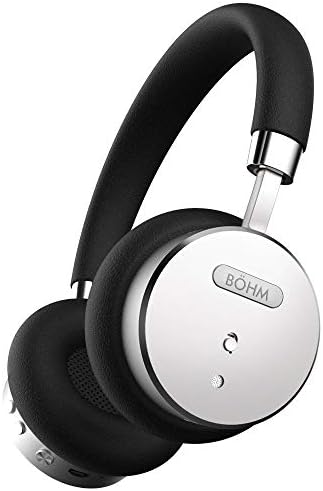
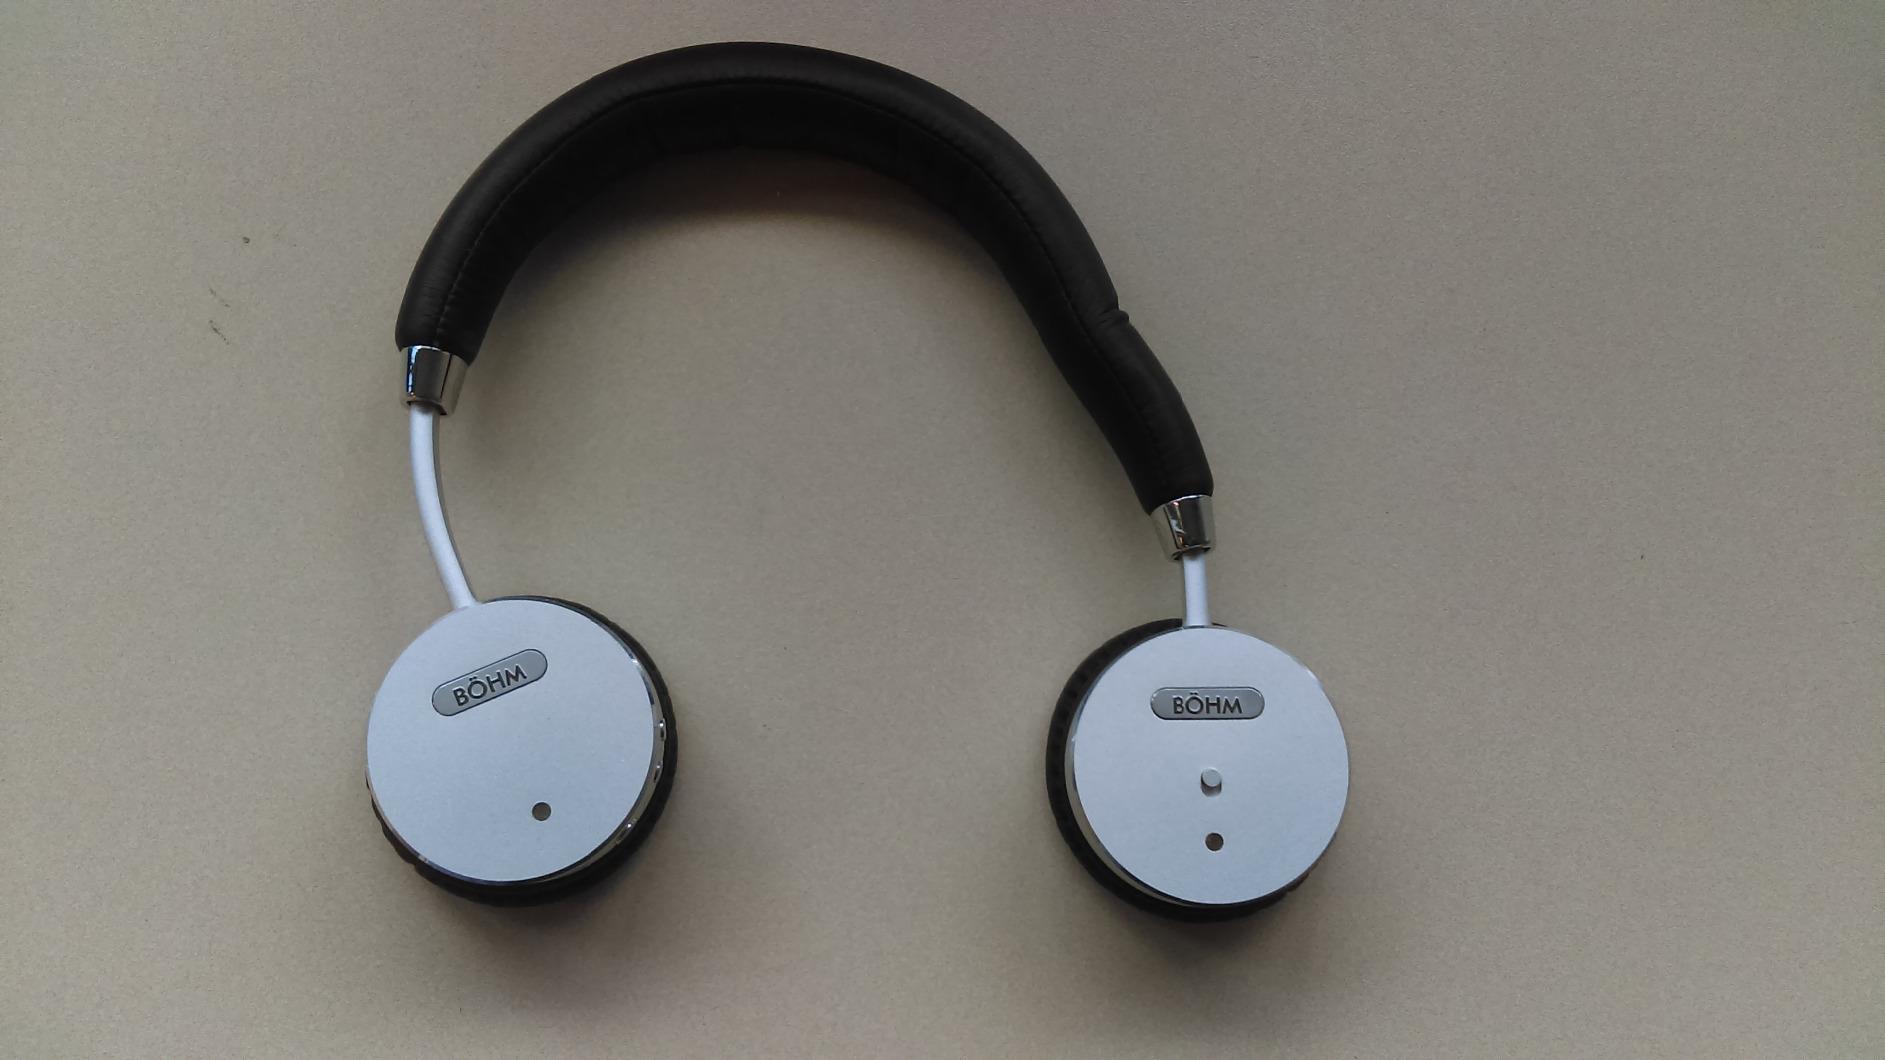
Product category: headphones
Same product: yes